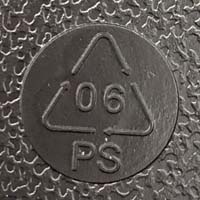
Plastic recycling code class: 6_polystyrene_PS